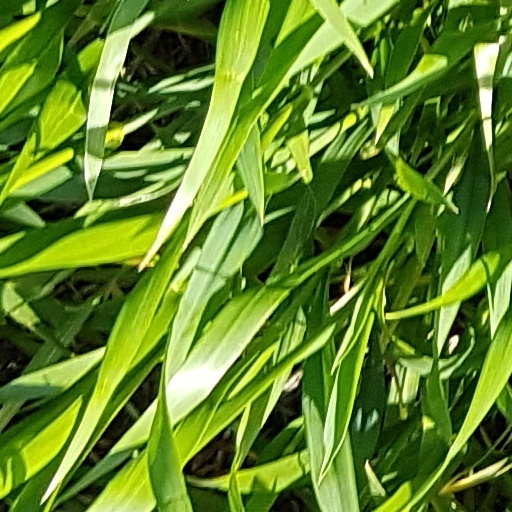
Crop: wheat